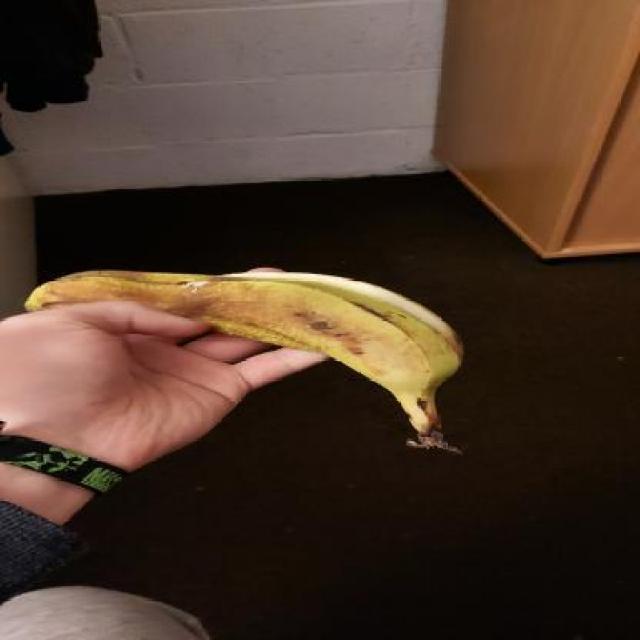
Label: bananas